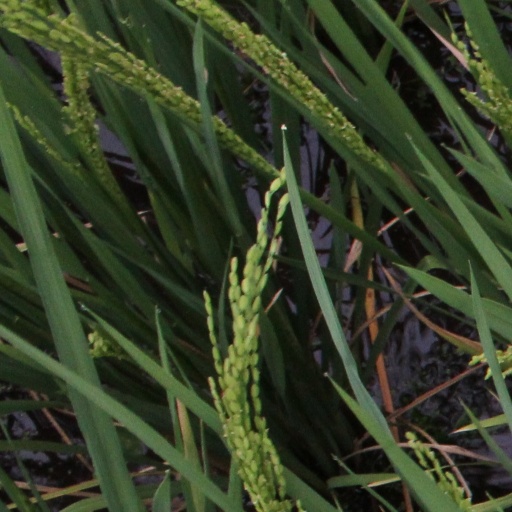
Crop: rice